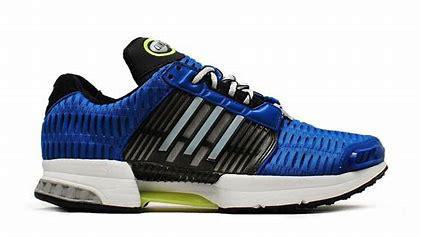
Brand: adidas
Model: Climacool